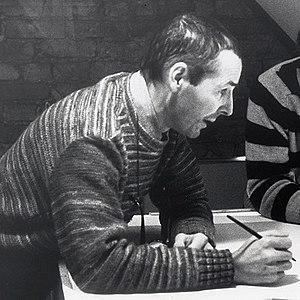
Jack Chambers, est un peintre et réalisateur canadien né à London. La peinture de Chambers est passé de l'influence du surréalisme au photoréalisme au fil de son œuvre. Il a par ailleurs réalisé plusieurs films à partir des années 1960 dont The Hart of London, un film expérimental et poétique sur le conflit entre nature et civilisation dans sa ville natale. Le réalisateur américain Stan Brakhage a par ailleurs qualifié celui-ci "d'un des meilleurs films jamais réalisé"